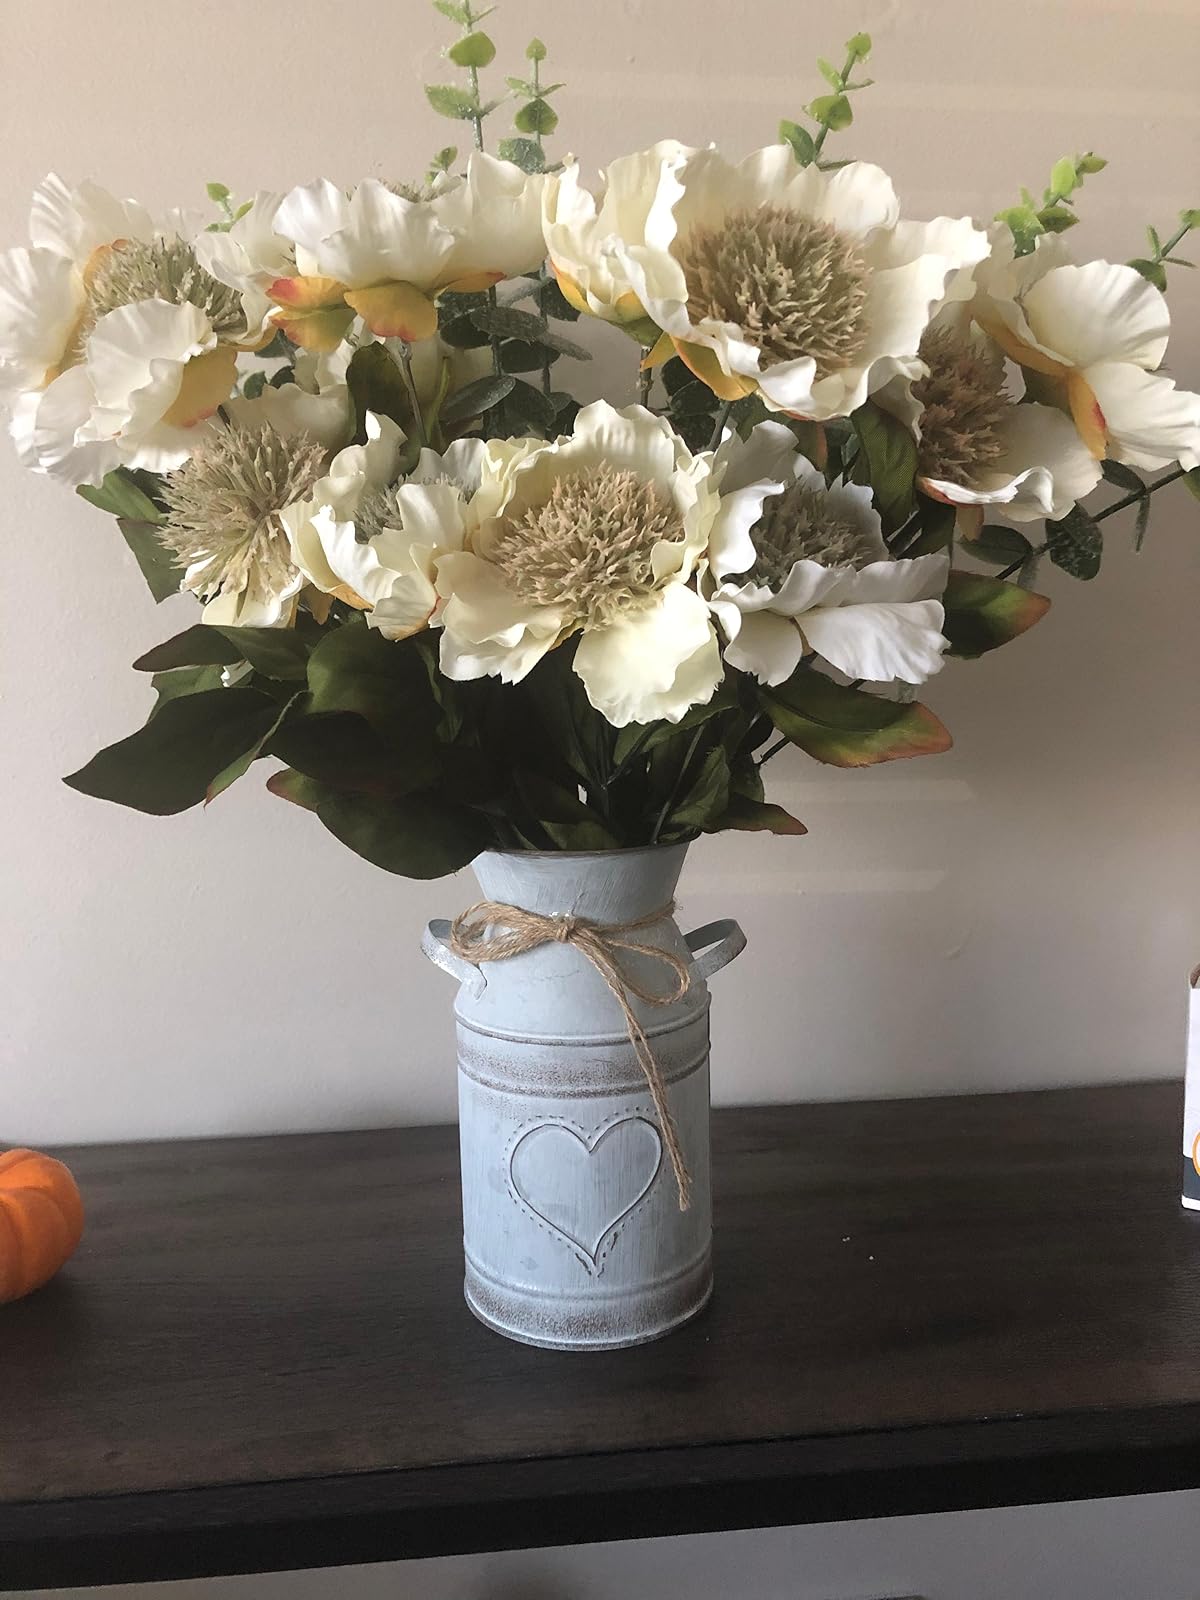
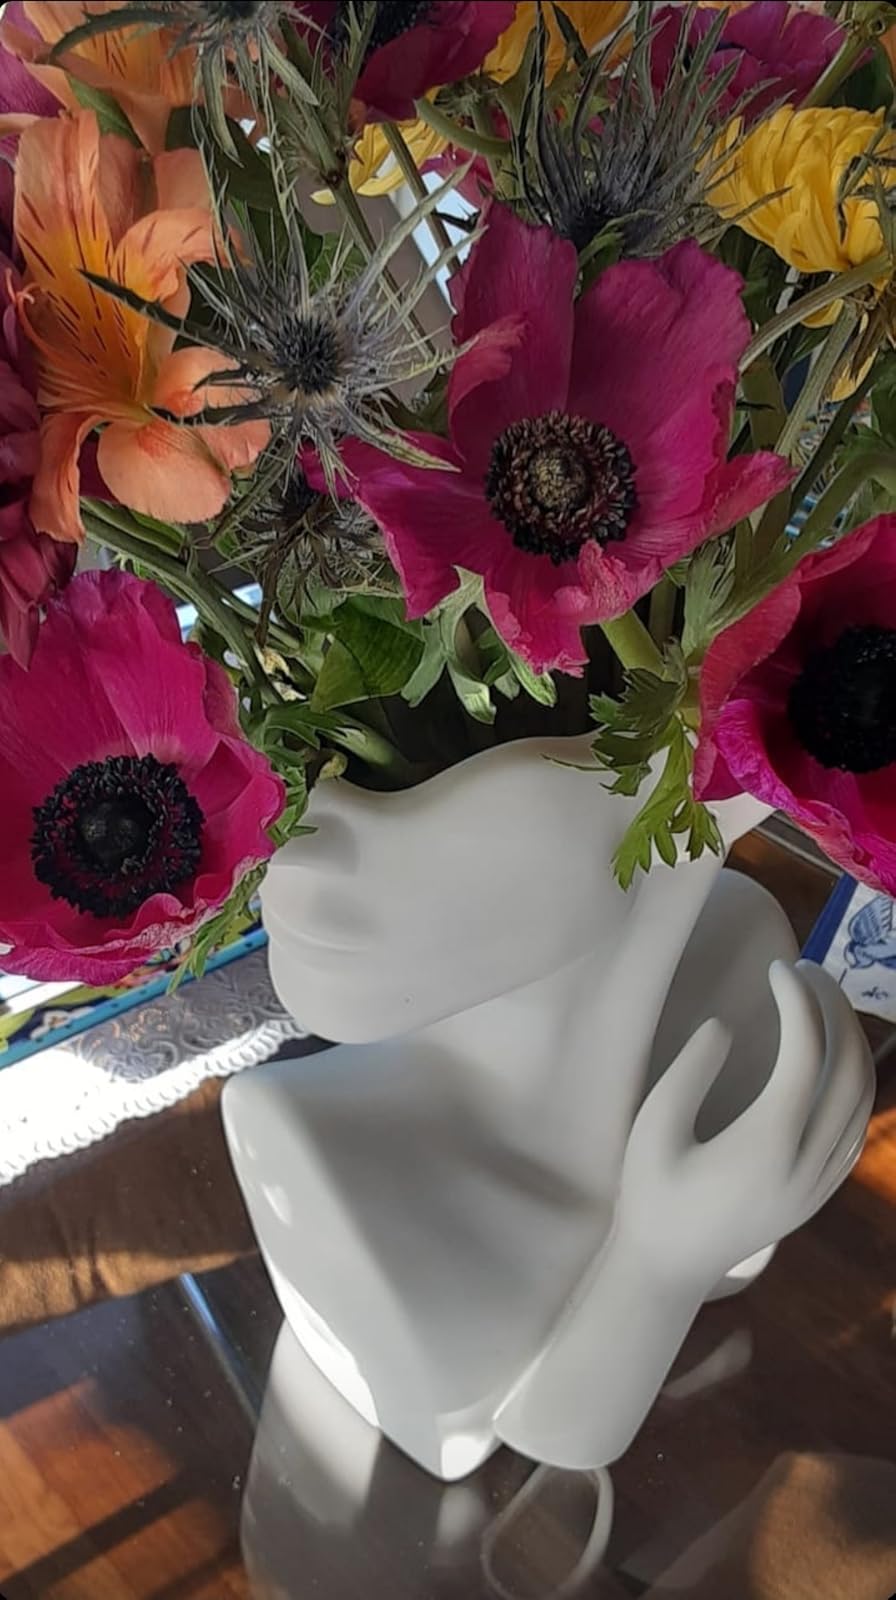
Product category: vase
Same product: no